August Ludwig Hormay

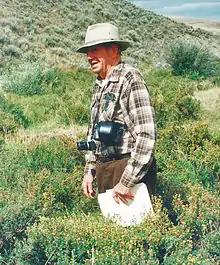
Gus Hormay, Age 90, Doing Field Work

Hormay left a living legacy of his work in the Matador National Demonstration Area on Matador's Sage Creek Allotment south of Dillon, Montana. The Nature Conservancy's Matador Ranch's national rest-rotation experimental demonstration area has been under rest-rotation range management system since 1974 when Hormay first installed the system while working for the Bureau of Land Management. It is a long-term concrete example of rest-rotation multiple-use land management. In 1992, Hormay and the Matador's Sage Creek Allotment received the Partners in Public Spirit Award, and in 1999, at the age of 92, Gus Hormay was still visiting the rest-rotation test plots on the Matador's Sage Creek Allotment and documenting the success of his initial experiment he had started twenty-five years earlier.